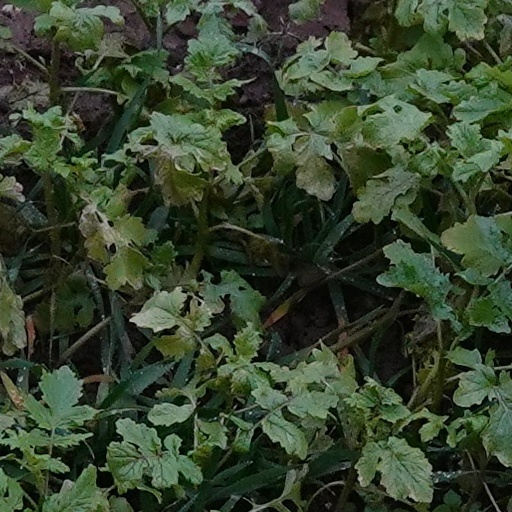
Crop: wheat